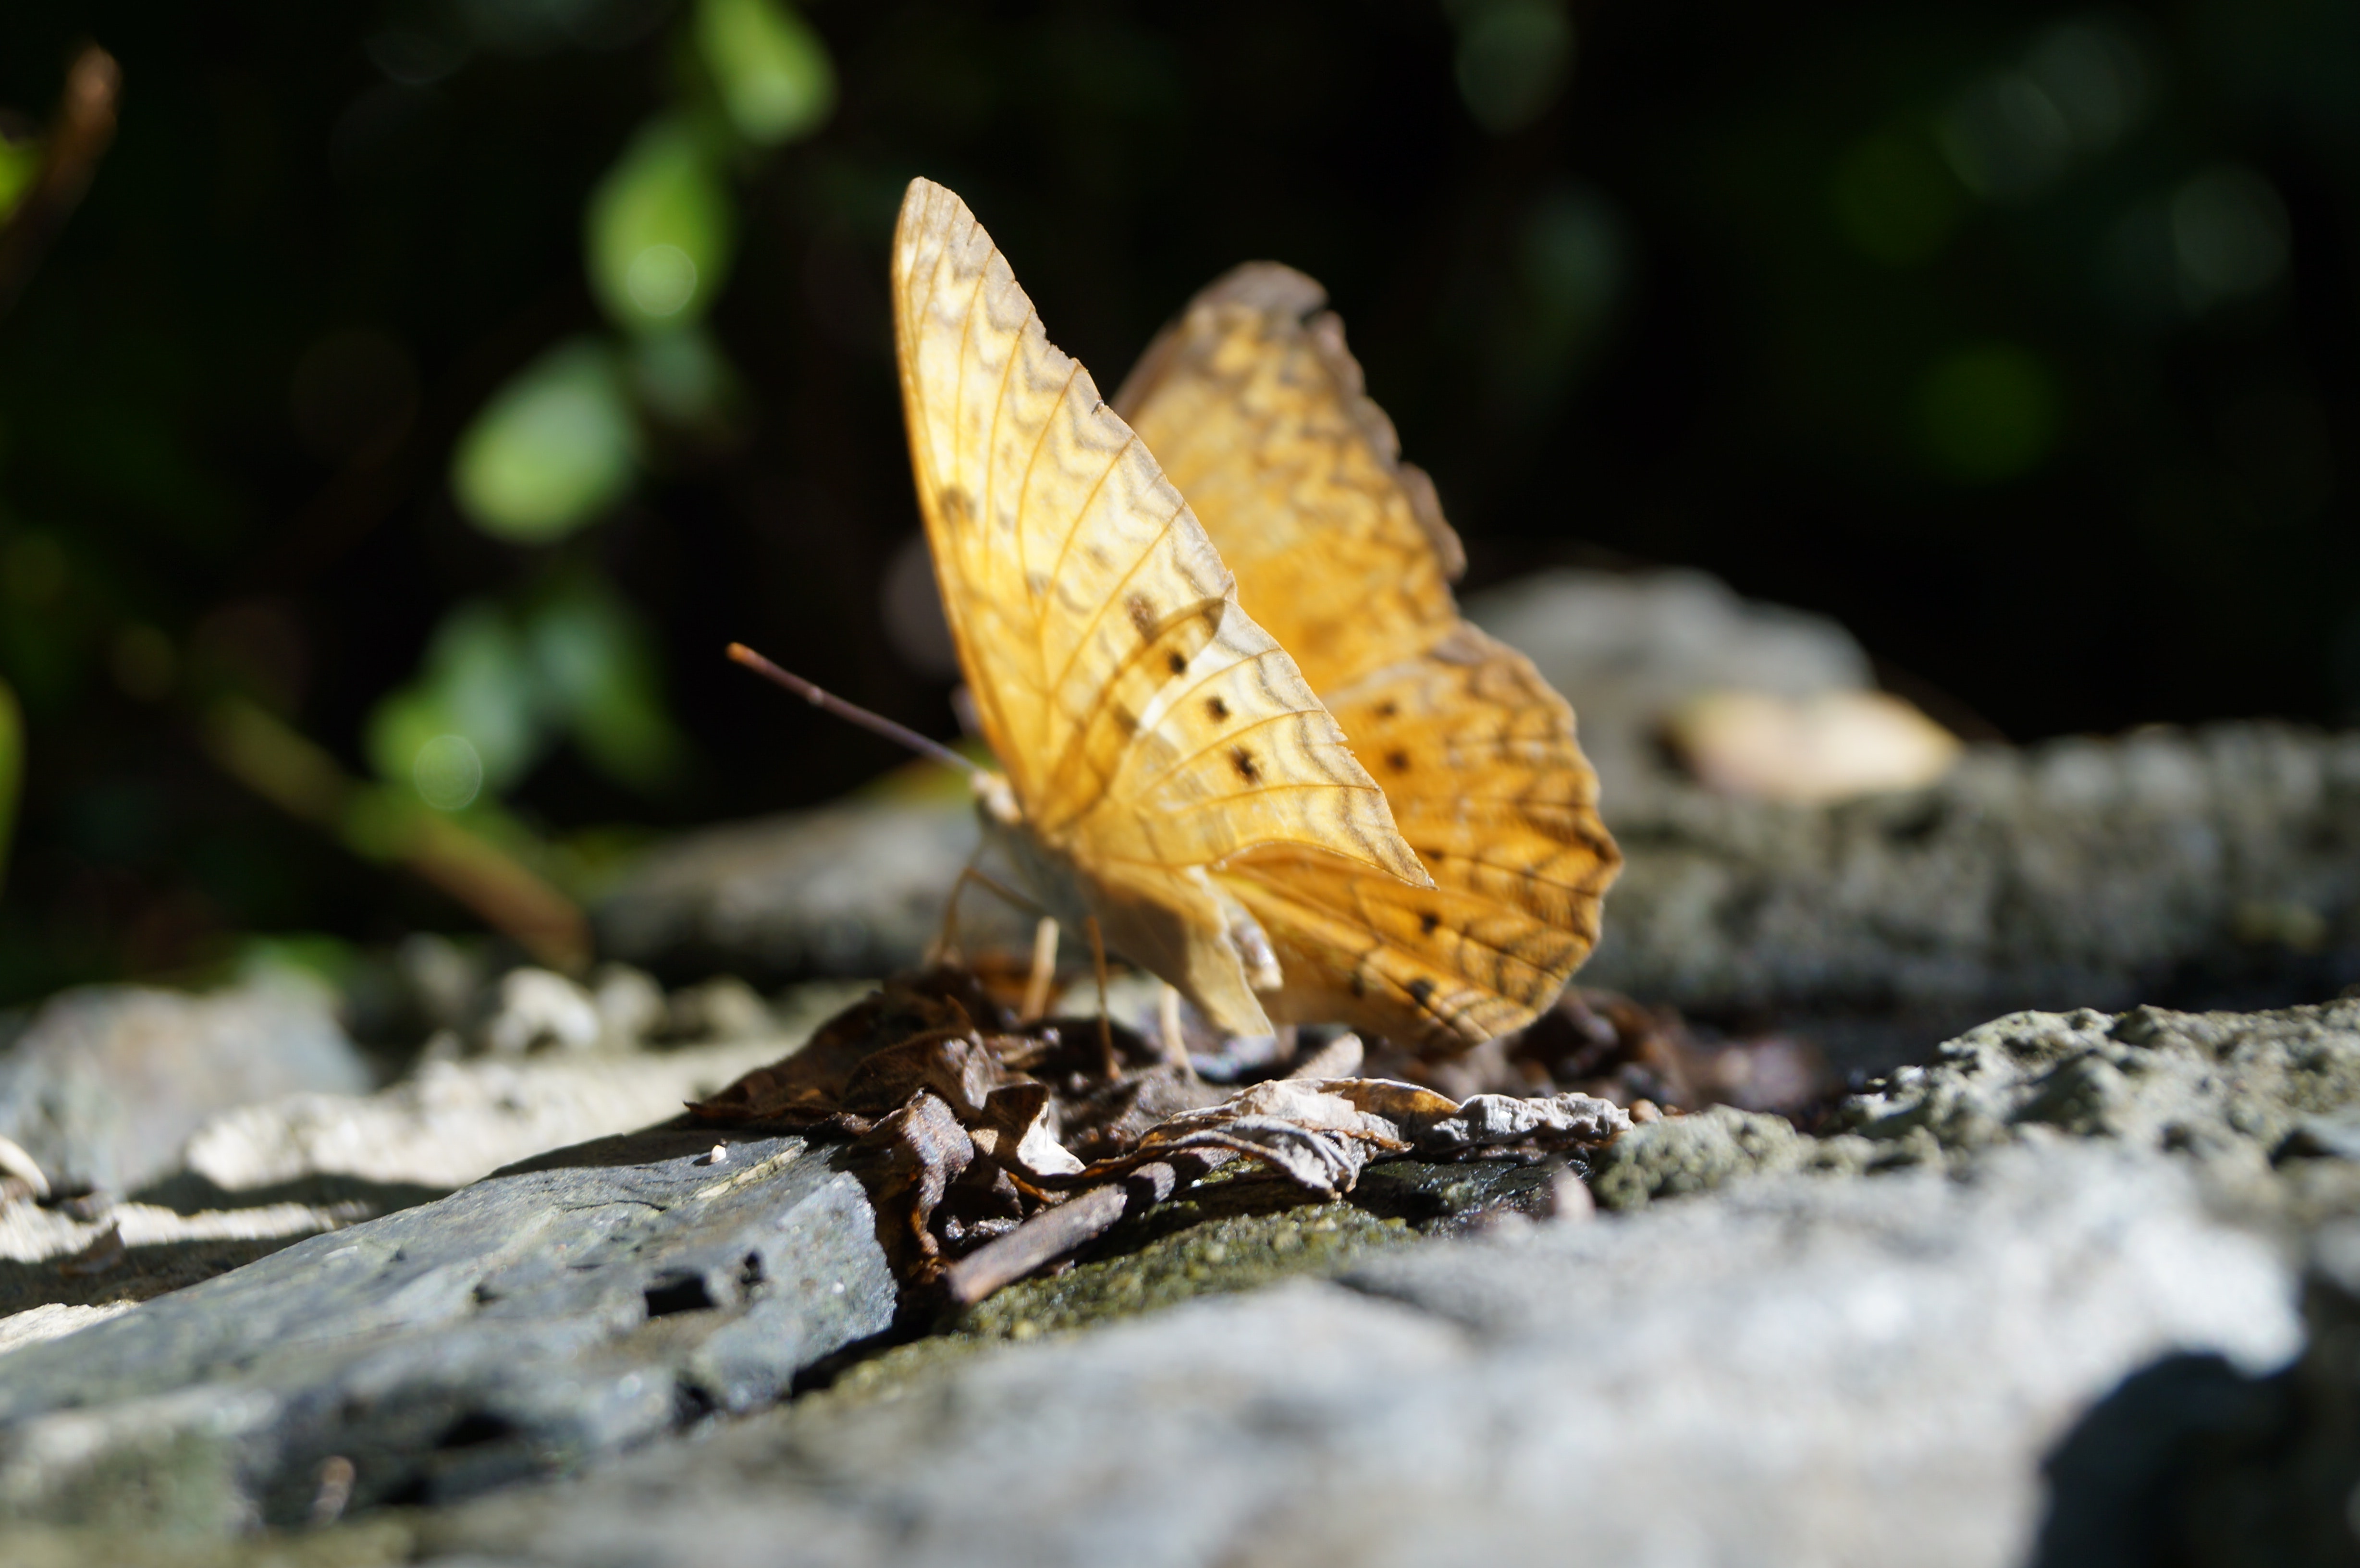
insect, butterfly, moths and butterflies, yellow, leaf, invertebrate, close up, pollinator, wildlife, moth, photography, plant, riodinidae, tawhana